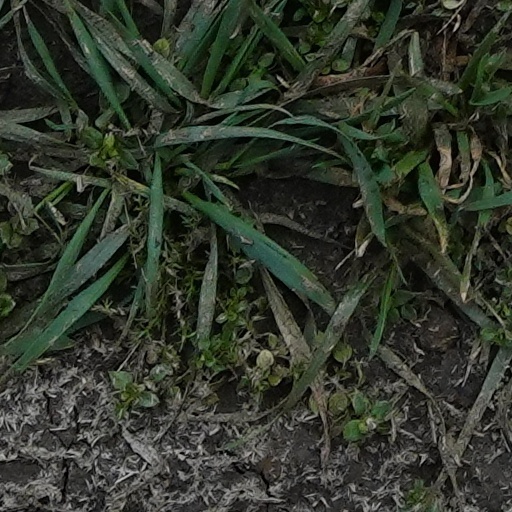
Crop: wheat